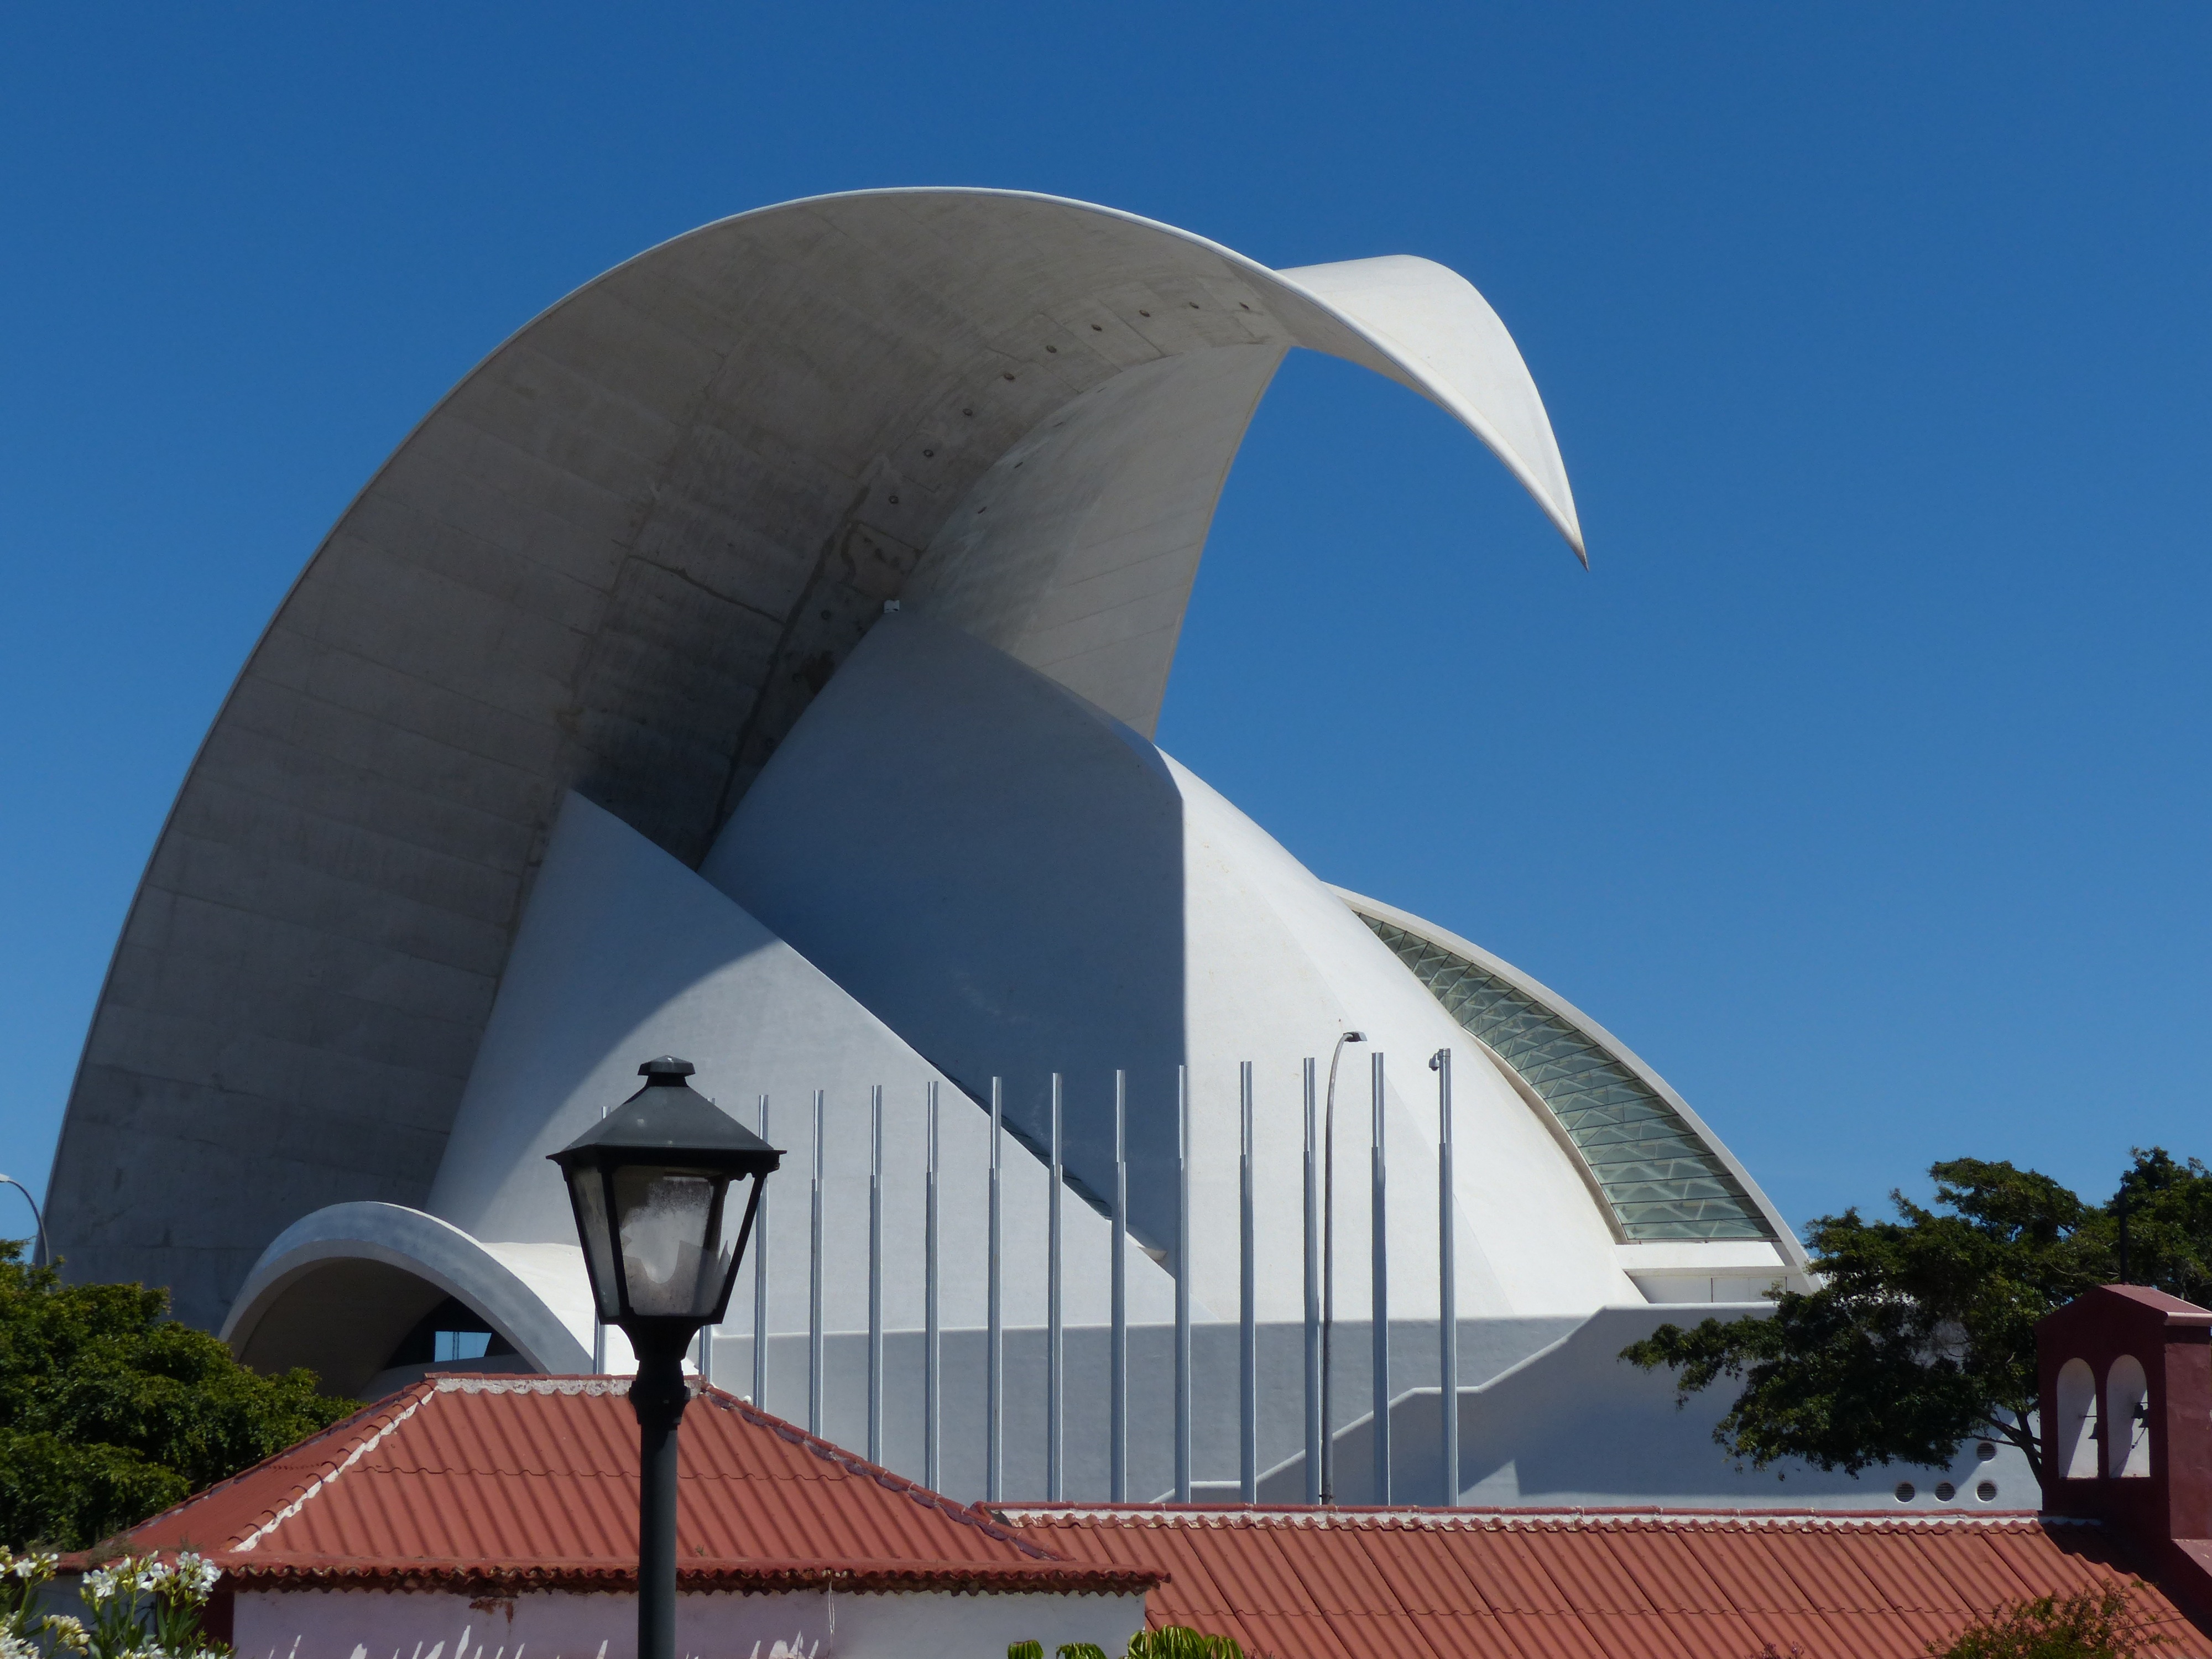
architecture, structure, white, auditorium, roof, building, arch, hall, landmark, facade, stadium, tent, concert hall, great, design, tenerife, dome, bent, canary islands, santiago calatrava, santa cruz, avant garde, congress hall, auditorio de tenerife, island capital, atmosphere of earth, santa cruz de tenerife, auditorium of tenerife